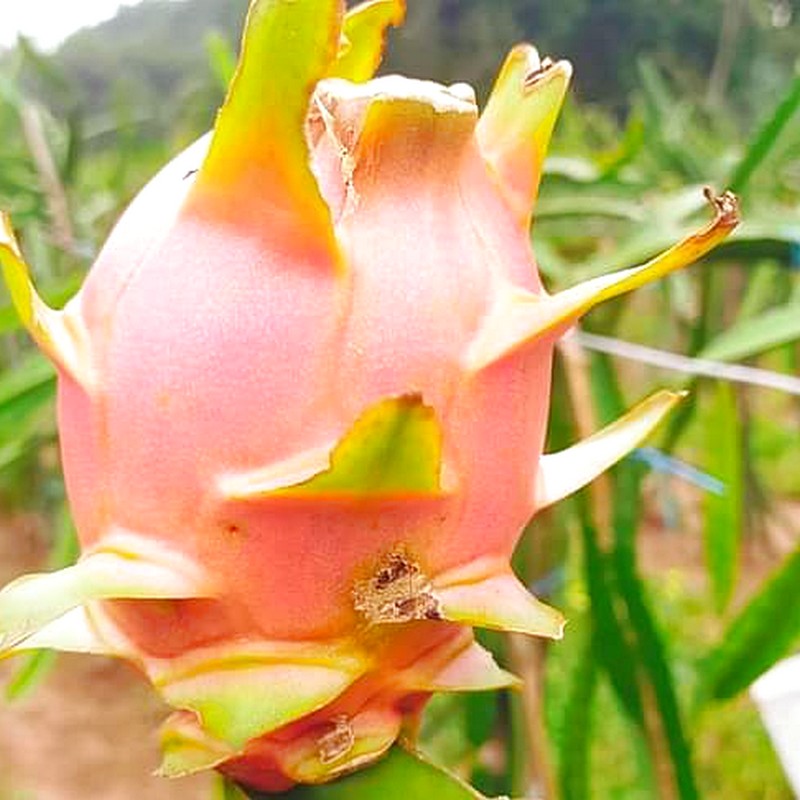
Label: Fresh Dragon Fruit